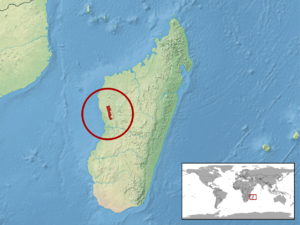
Furcifer nicosiai est une espèce de sauriens de la famille des Chamaeleonidae.